2010 Times Square car bombing attempt

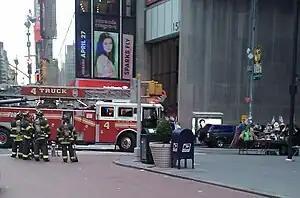
The dark blue Nissan Pathfinder SUV (right) in Times Square, Manhattan, 27 minutes after the attempted attack. The vehicle's rear hazard lights are on.

On May 1, 2010, a terrorist attack was attempted in Times Square in Manhattan, New York, United States. Two street vendors alerted NYPD officers after they spotted smoke coming from a vehicle, and a car bomb was discovered. The bomb had been ignited, but failed to explode, and was disarmed before it caused any casualties. Two days later, federal agents arrested Faisal Shahzad, a 30-year-old Pakistan-born resident of Bridgeport, Connecticut, who had become a U.S. citizen in April 2009. He was arrested after he had boarded Emirates Flight 202 to Dubai at John F. Kennedy International Airport. He admitted attempting the car bombing and said that he had trained at a Taliban-ran terrorist training camp in Pakistan, according to U.S. officials.